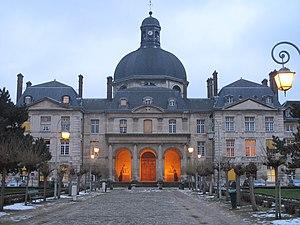
La Chapelle Saint-Louis de la Salpêtrière, Paris 13e arr. à l'aube.